Australian cricket team in England in 1948

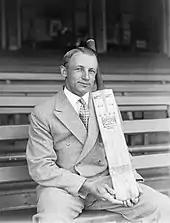
Man in double breasted suit, hair parted down the middle, sitting on a long bench in a sports stadium, posing with a cricket bat, held vertical and supported on his thigh.

The Australian cricket team in England in 1948 is famous for being the only Test match side to play an entire tour of England without losing a match. This feat earned them the nickname of "The Invincibles", and they are regarded as one of the greatest cricket teams of all time. According to the Australian federal government, the team "is one of Australia's most cherished sporting legends". The team was captained by Don Bradman, who was making his fourth and final tour of England.